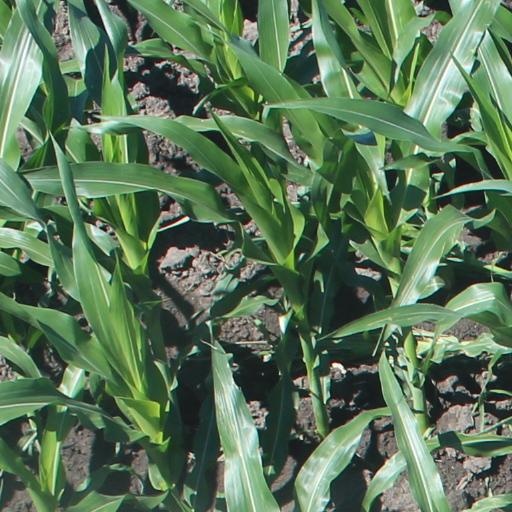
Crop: maize; corn